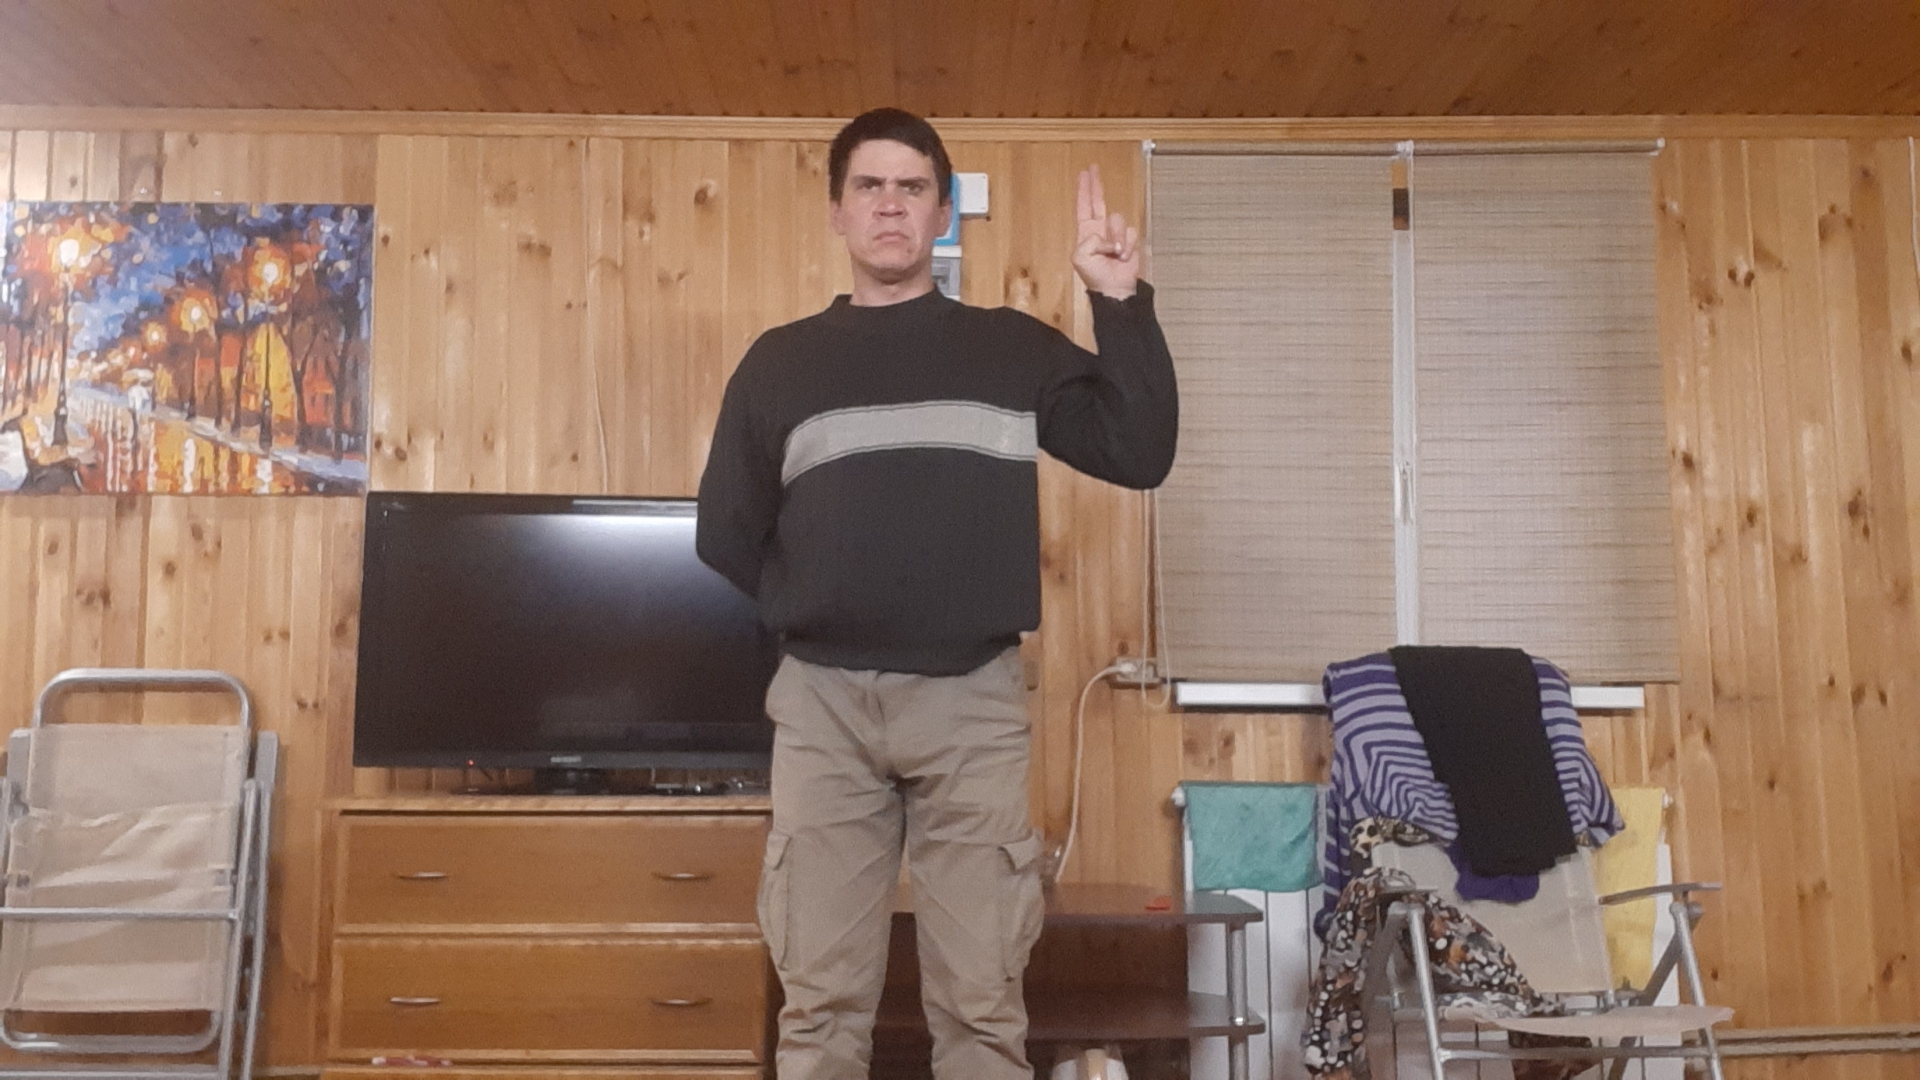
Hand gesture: two_up